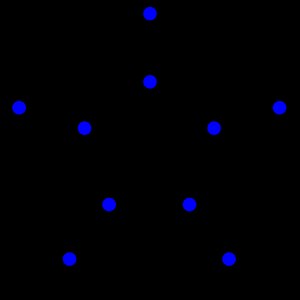
Graf (diskret matematik) / Typer af grafer / Regulær graf
Petersengrafen, en 3-regulær graf på 10 knuder.
I matematikken, og mere specifikt i diskret matematik og grafteori, er en graf en struktur, der består af en mængde objekter og et relationsbegreb mellem par af objekter. Objekterne kaldes knuder, og relationen mellem par af knuden kaldes en kant. Grafen afbildes ofte i diagrammatisk form som en mængde af prikker eller cirkler for knuderne, som er forbundet med linjer eller kurver for kanterne. Grafer kaldes i nogle discipliner for netværk. Denne slags grafer har intet at gøre med grafen for en funktion.